Chemical defense

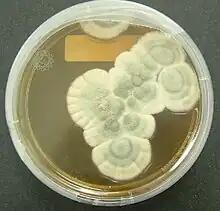

Bacteria of the genera "Chromobacterium", "Janthinobacterium", and "Pseudoalteromonas" produce a toxic secondary metabolite, violacein, to deter protozoan predation. Violacein is released when bacteria are consumed, killing the protozoan. Another bacteria, "Pseudomonas aeruginosa", aggregates into quorum sensing biofilms which may aid the coordinated release of toxins to protect against predation by protozoans. Flagellates were allowed to grow and were present in a biofilm of "P. aeruginosa" grown for three days, but no flagellates were detected after seven days. This suggests that concentrated and coordinated release of extracellular toxins by biofilms has a greater effect than unicellular excretions. Bacterial growth is inhibited not only by bacterial toxins, but also by secondary metabolites produced by fungi as well. The most well-known of these, first discovered and published by Alexander Fleming in 1929, described the antibacterial properties of a "mould juice" isolated from "Penicillium notatum". He named the substance penicillin, and it became the world's first broad-spectrum antibiotic. Many fungi are either pathogenic saprophytic, or live within plants without harming them as endophytes, and many of these have been documented to produce chemicals with antagonistic effects against a variety of organisms, including fungi, bacteria, and protozoa. Studies of coprophilous fungi have found antifungal agents which reduce the fitness of competing fungi. In addition, sclerotia of "Aspergillus flavus" contained a number of previously unknown aflavinines which were much more effective at reducing predation by the fungivorous beetle, "Carpophilus hemipterus", than aflatoxins which "A. flavus" also produced and it has been hypothesized that ergot alkaloids, mycotoxins produced by "Claviceps purpurea", may have evolved to discourage herbivory of the host plant.